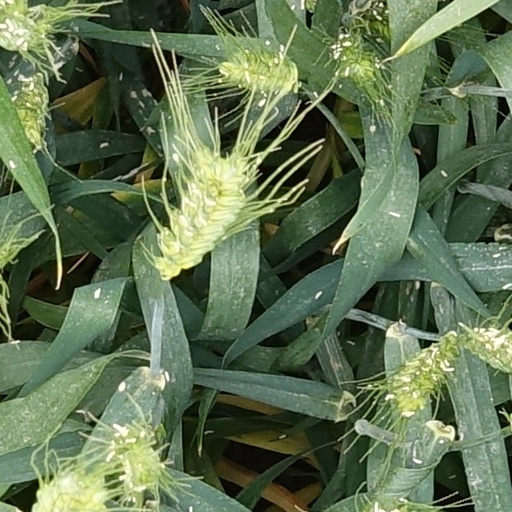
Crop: wheat